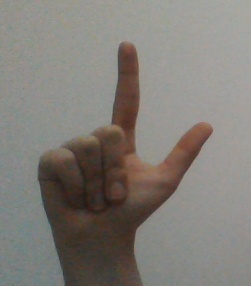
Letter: laam